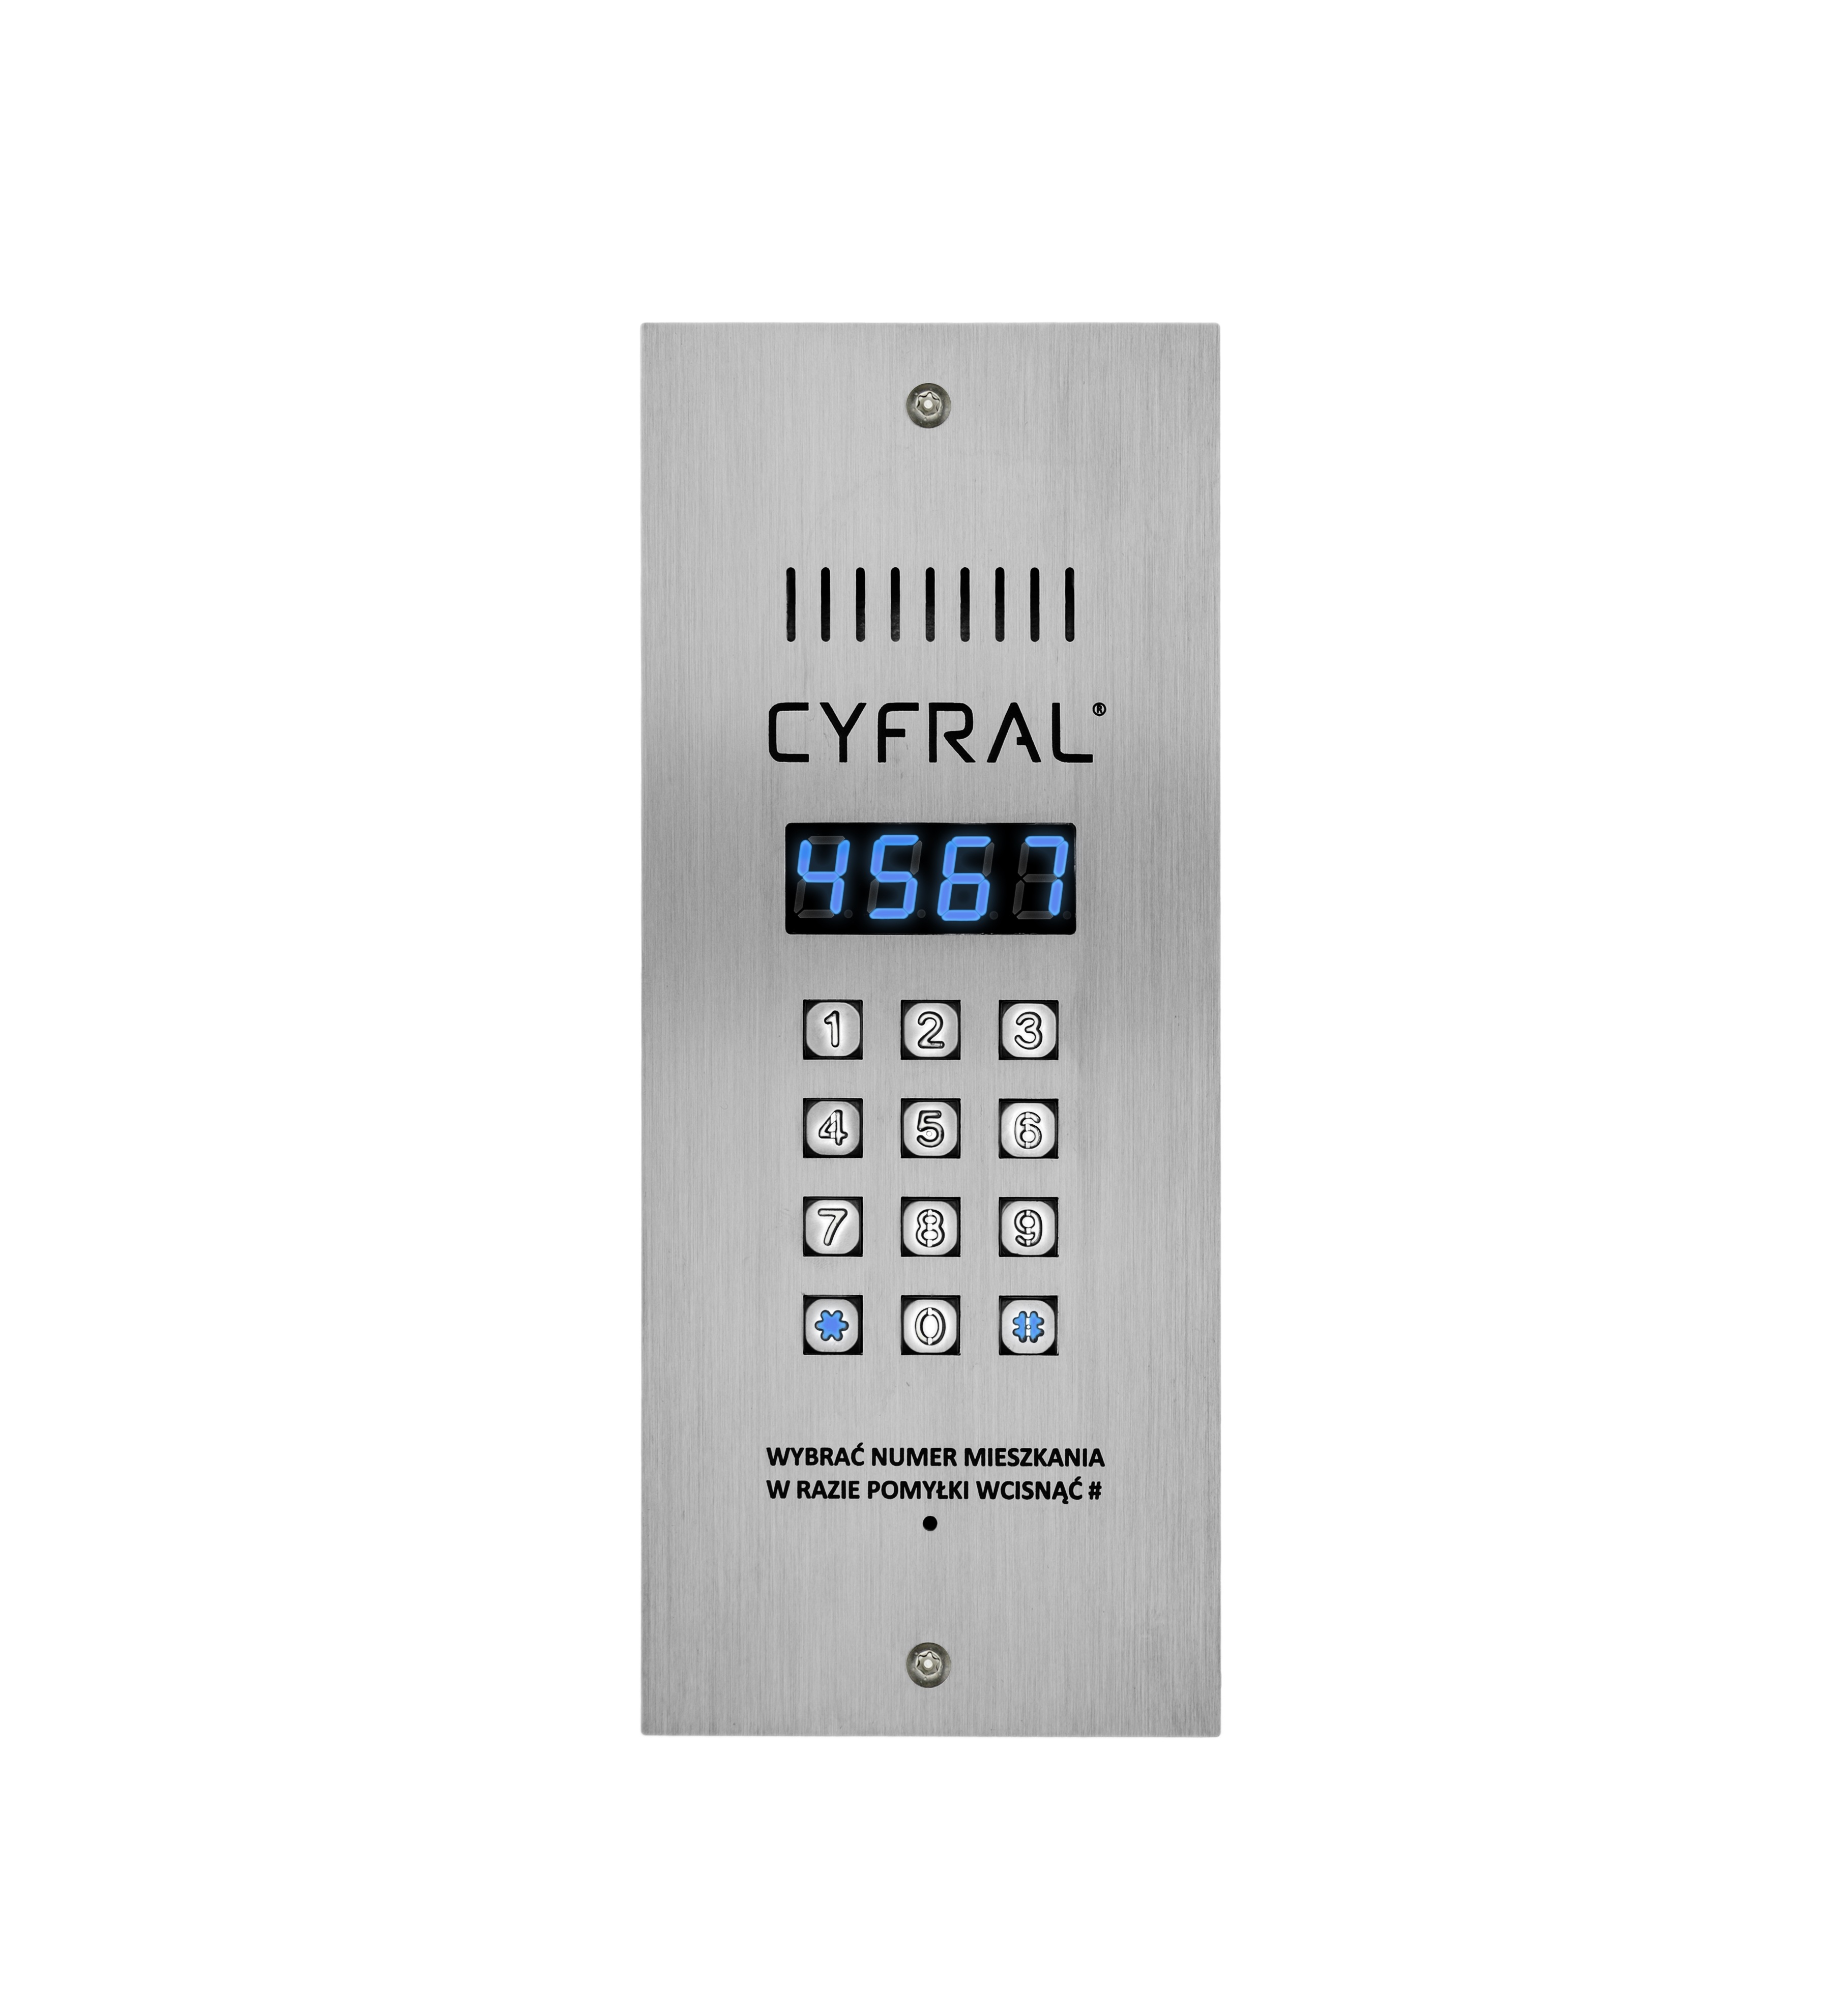
label, product, digital, multimedia, intercom, blue display, mechanical keyboard